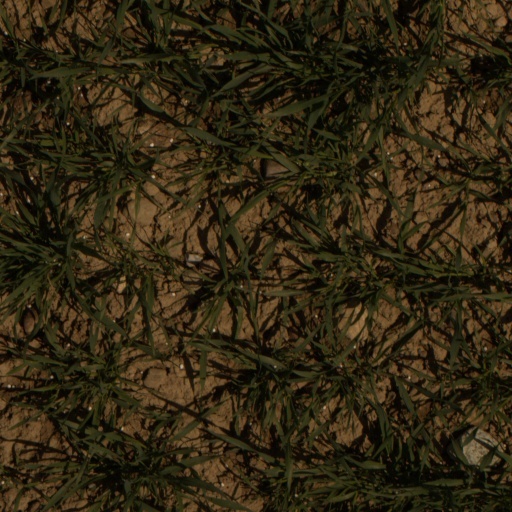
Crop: wheat